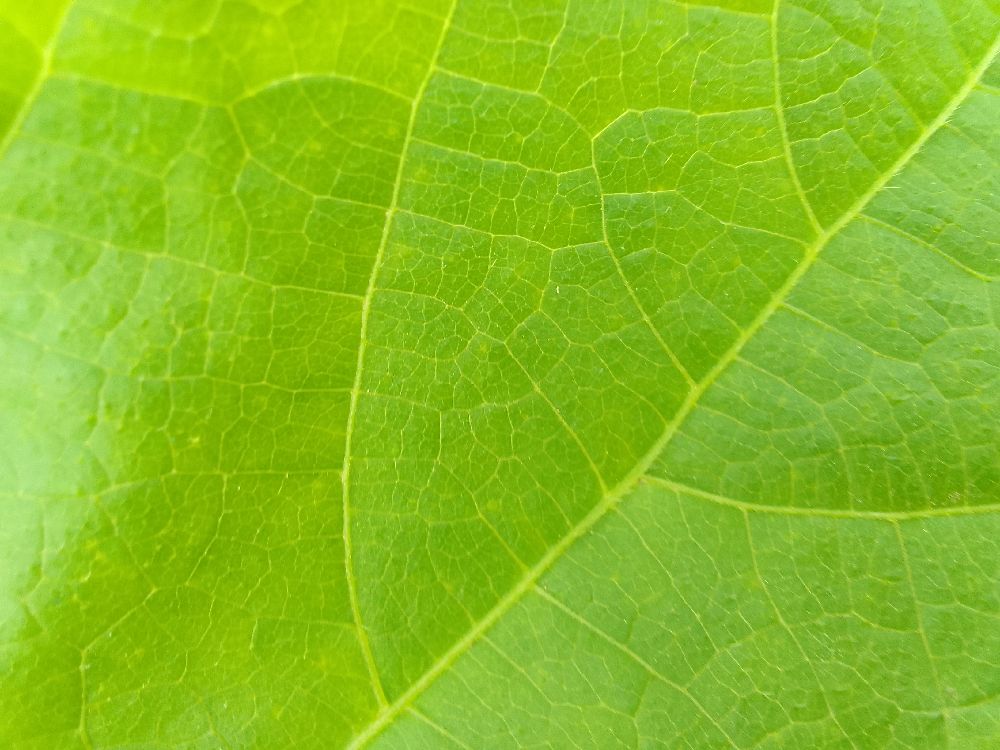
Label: healthy